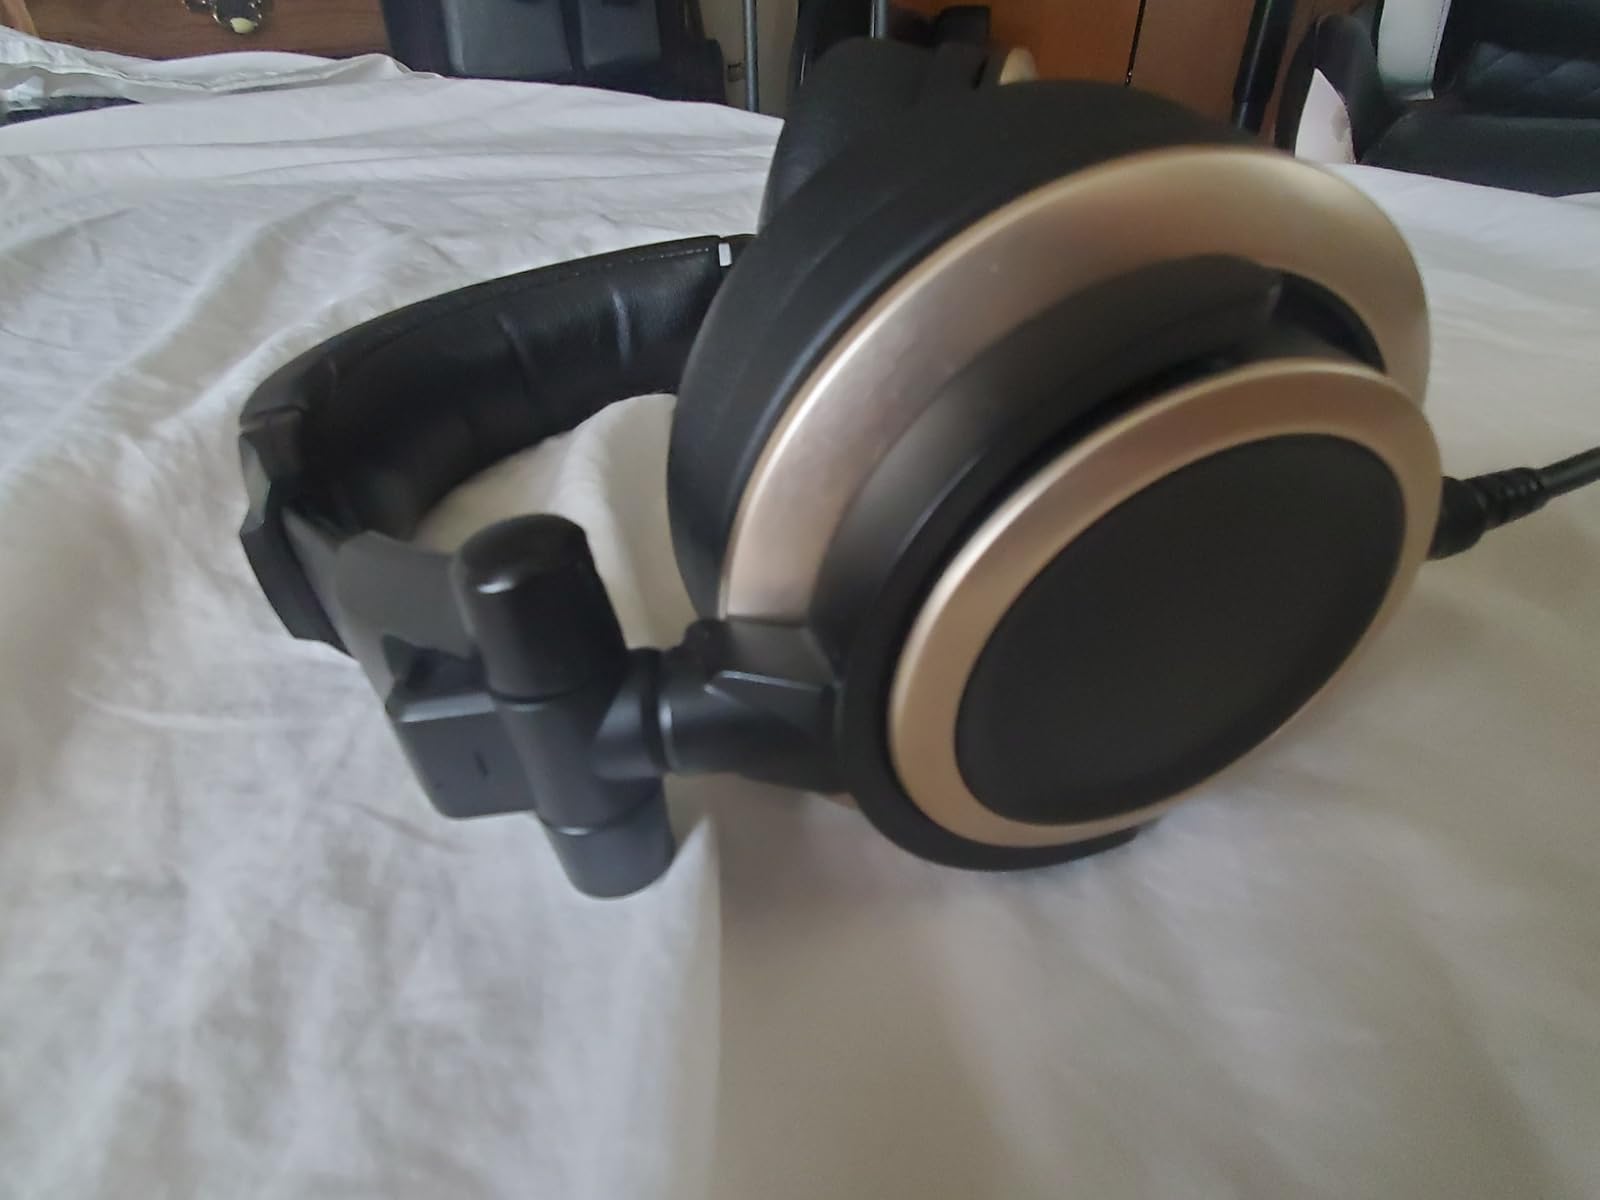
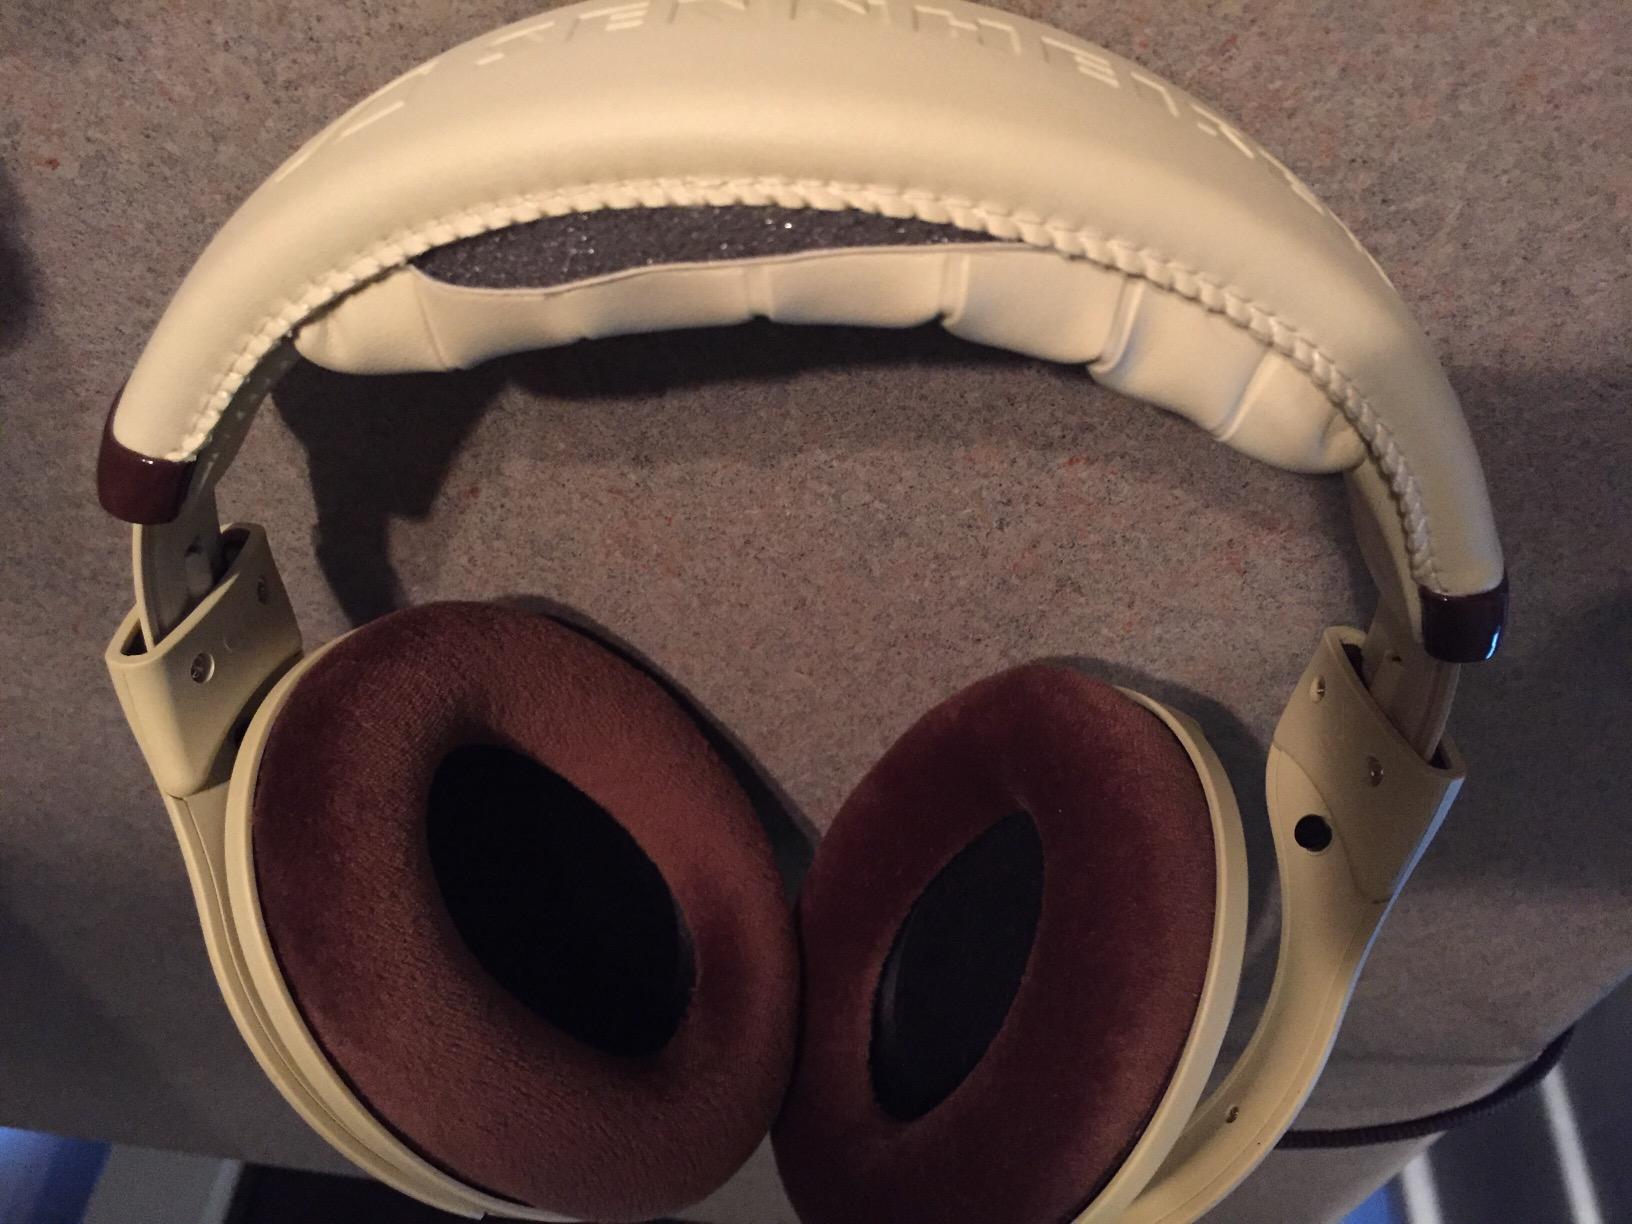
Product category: headphones
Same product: no